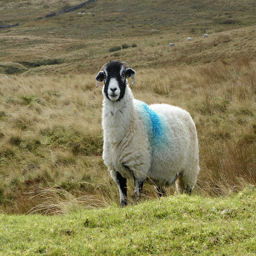
A ship with a patch of blue wool on a hill.
A white sheep with a blue patch standing on the ground with grass.
A black and white sheep in a meadow with a blue spot on its side
A black and white sheep with a blue back.
A sheep with a blue patch on its fur standing on a grassy hill.